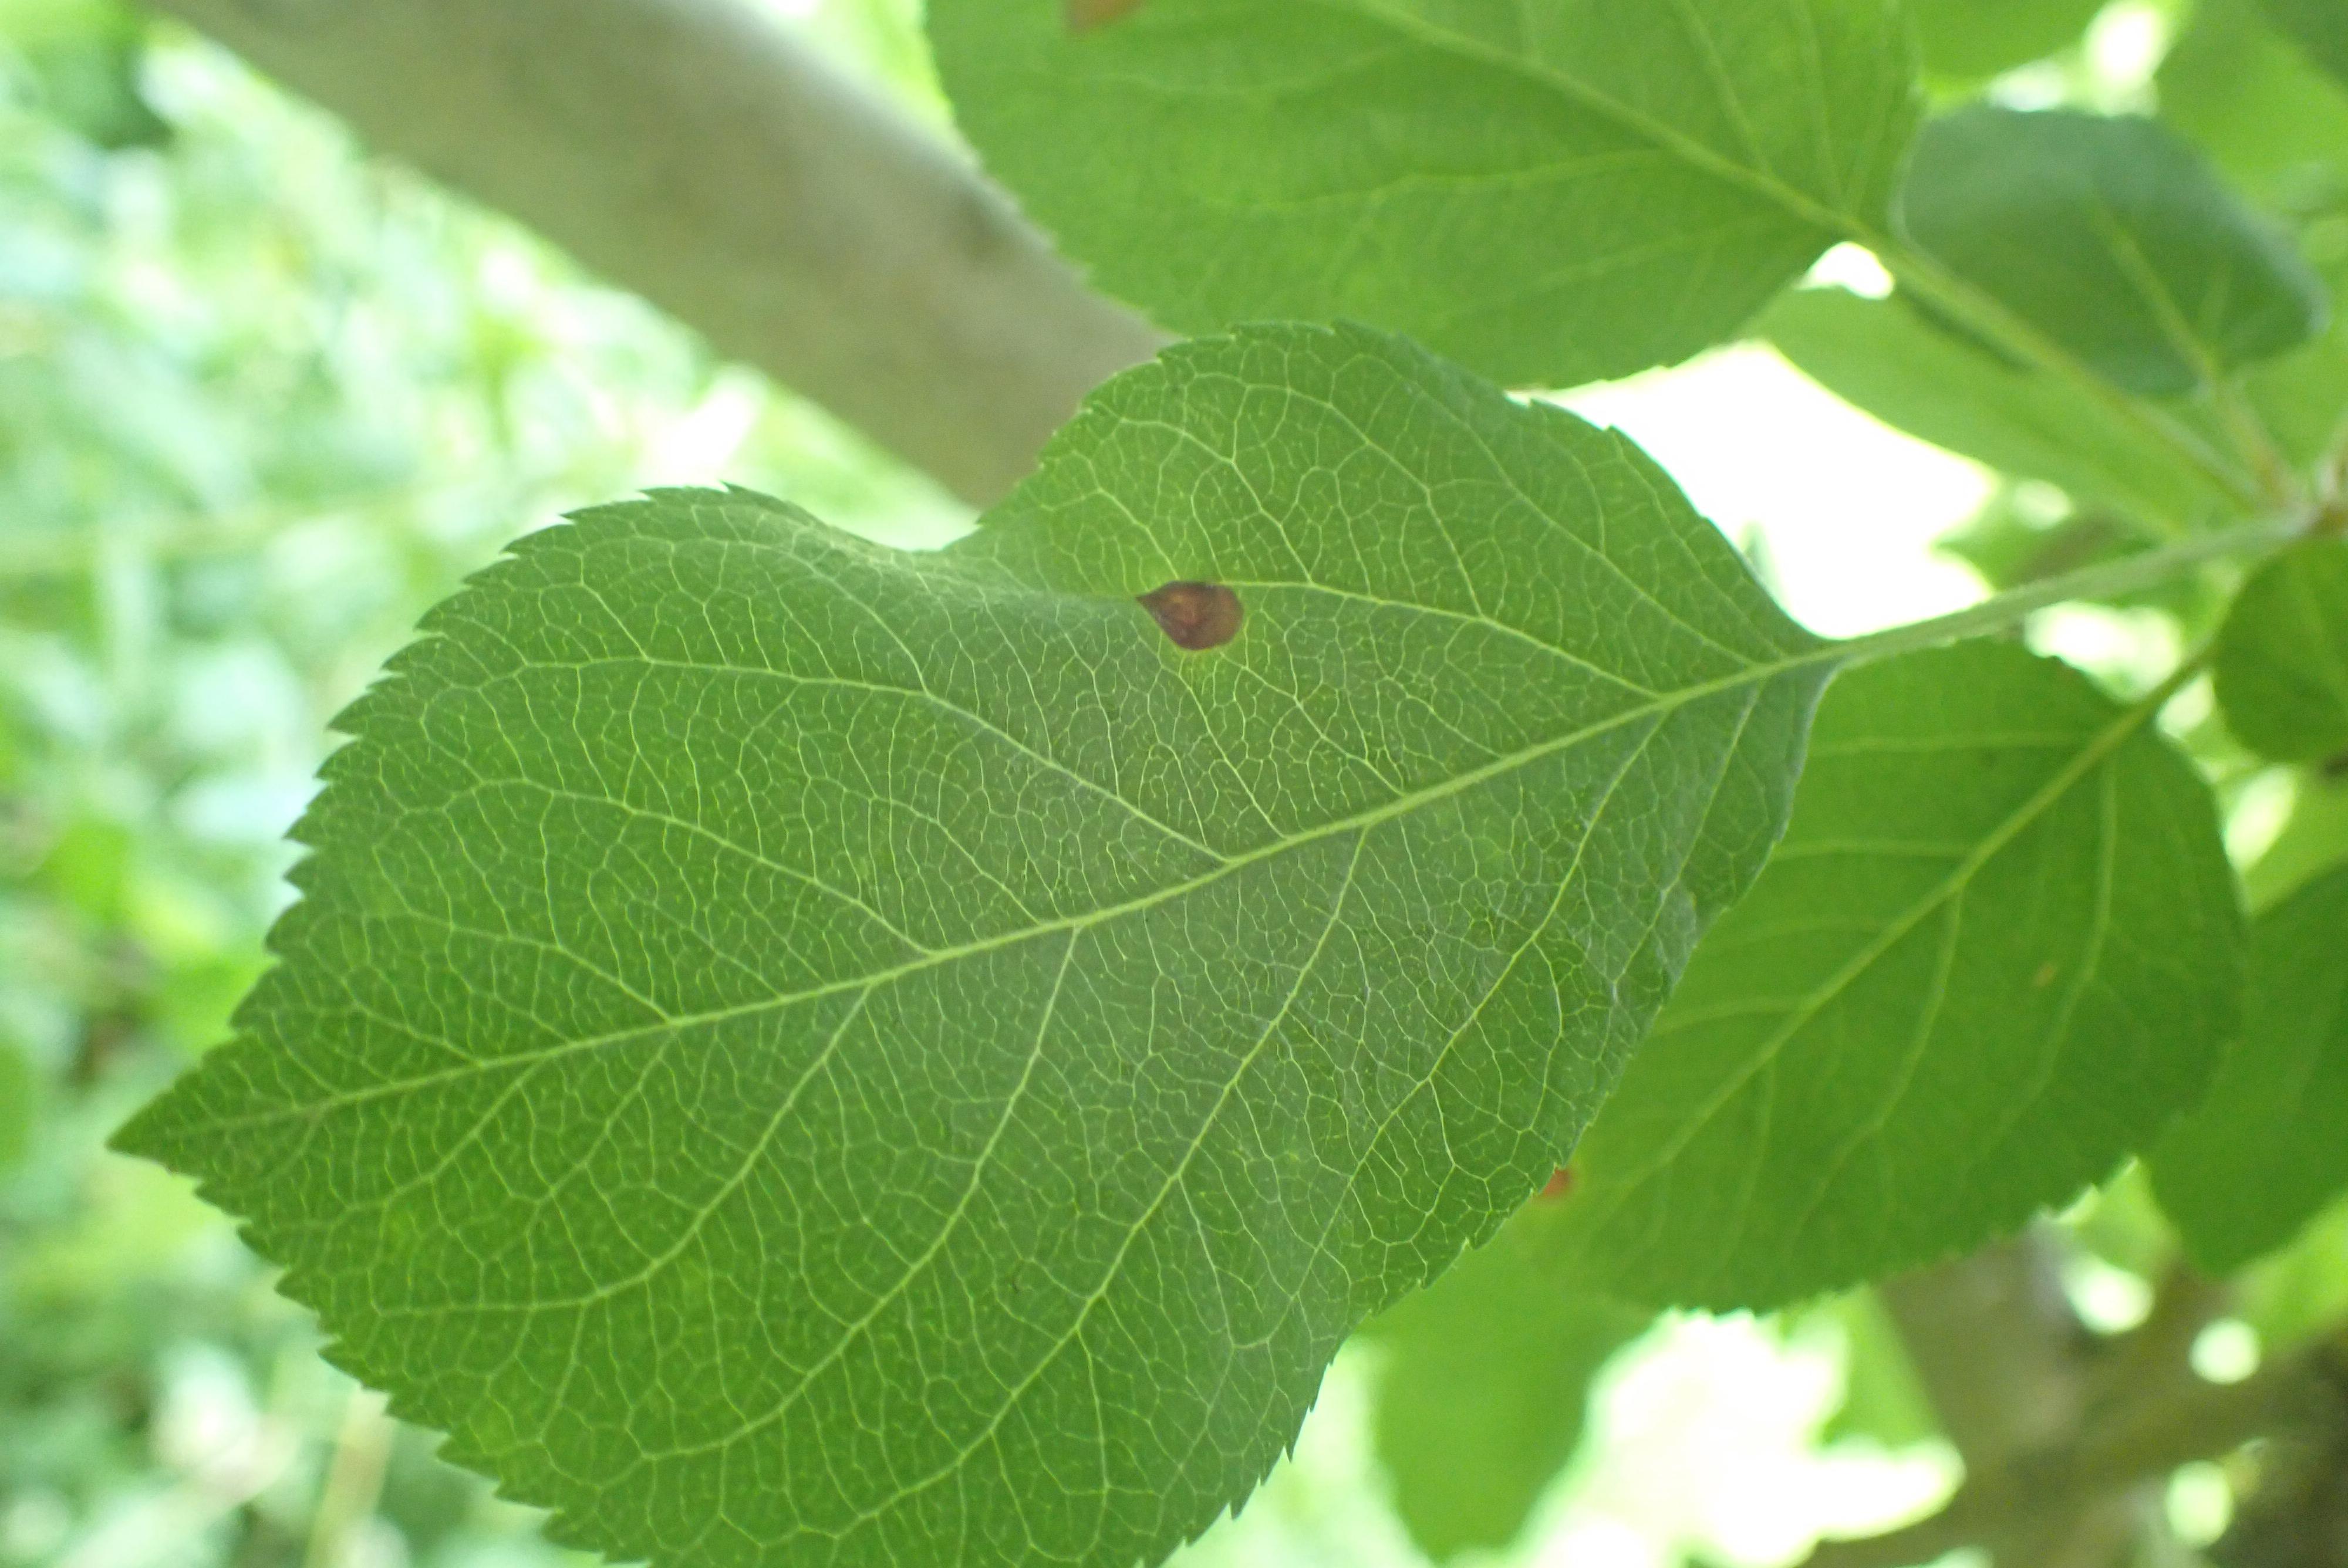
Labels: frog_eye_leaf_spot